Keningau

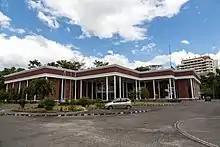
Keningau Regional Library

The Keningau Regional Library is one of three regional libraries in Sabah, the others being in Sandakan and Tawau. These libraries are operated by the Sabah State Library.